Lorenza Haynes

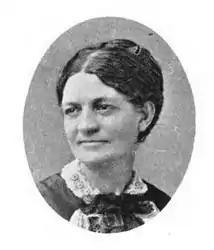

Lorenza Haynes (April 15, 1820 – June 6, 1899) was an American librarian, minister, school founder, suffragist, and writer.